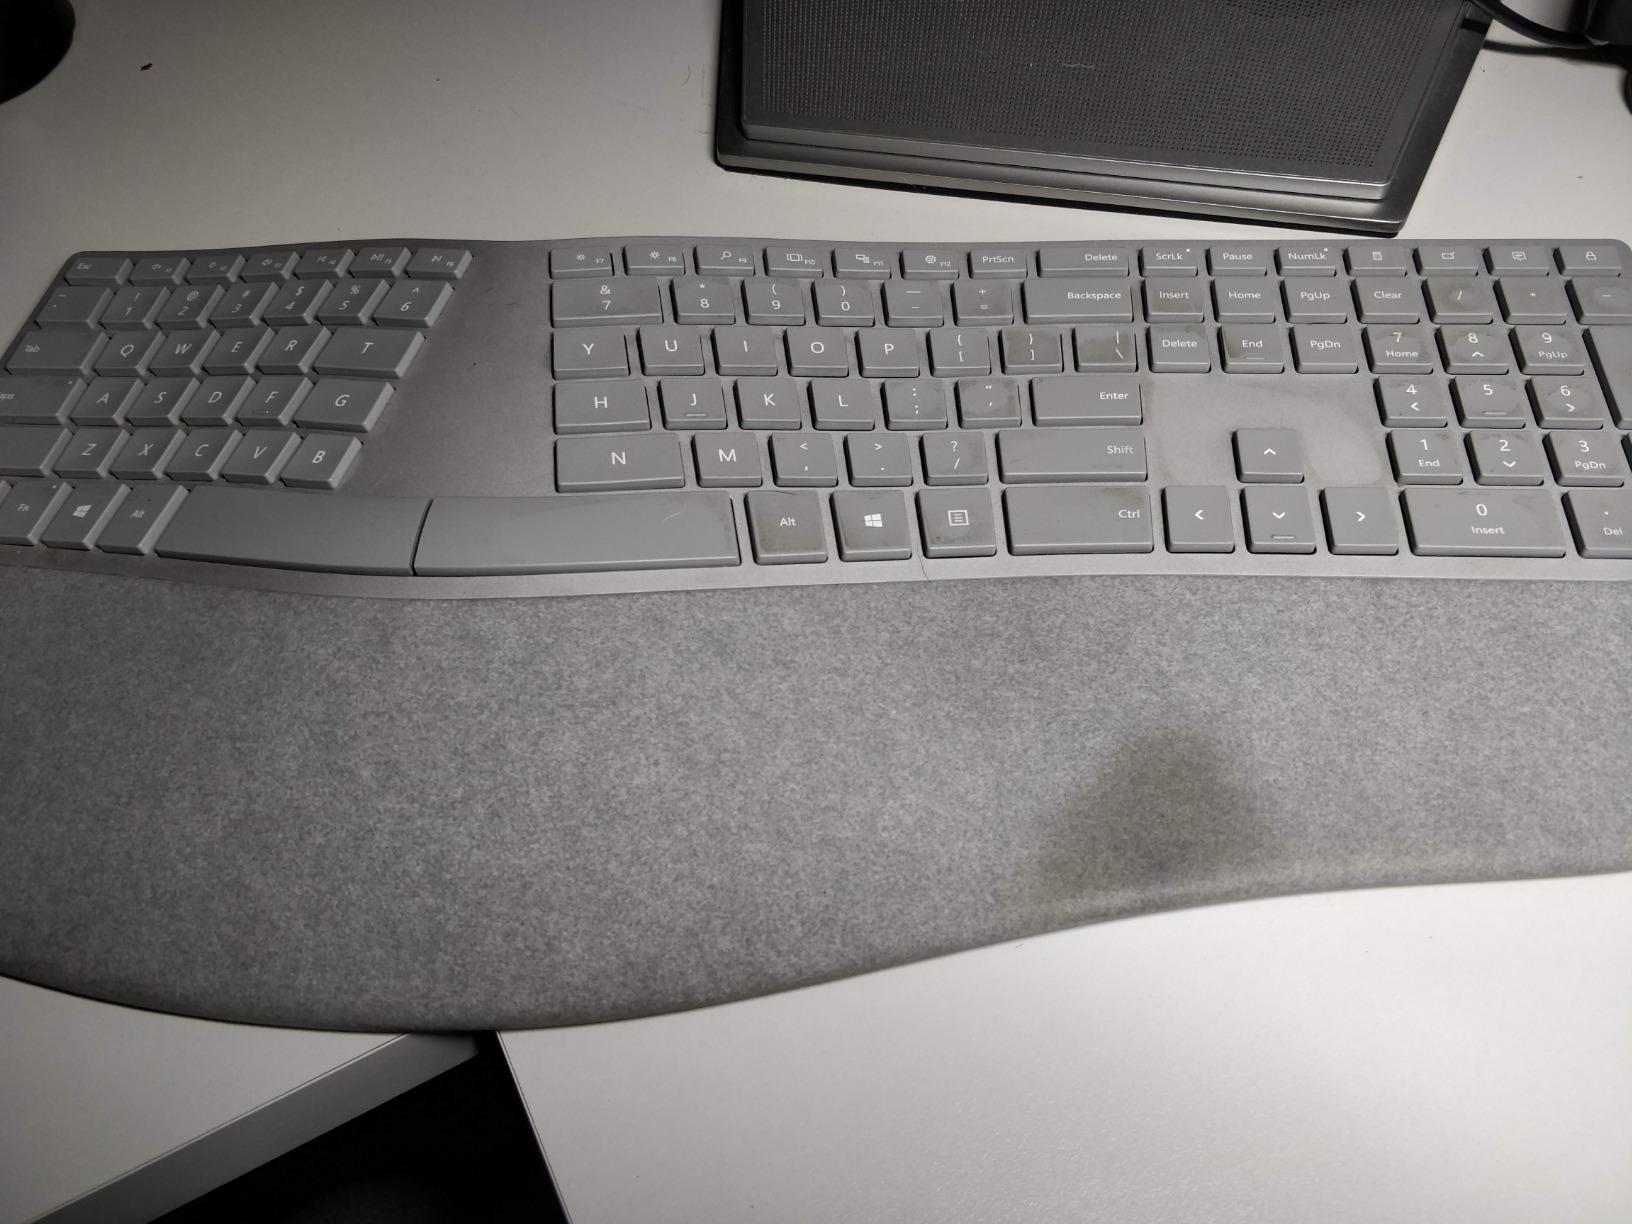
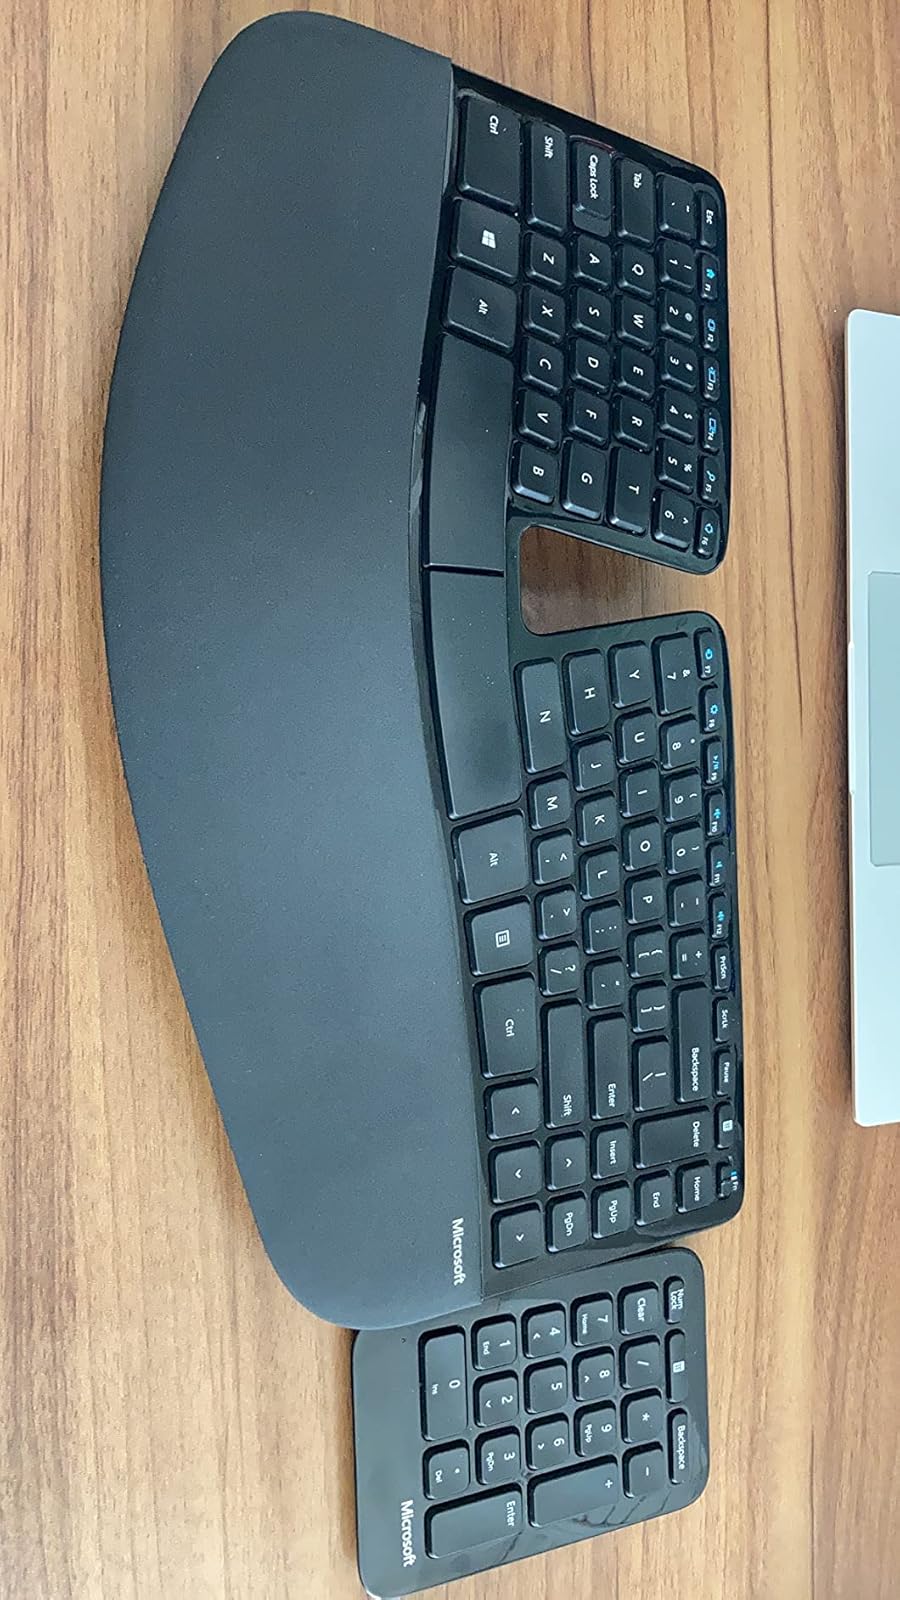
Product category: keyboard
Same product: no